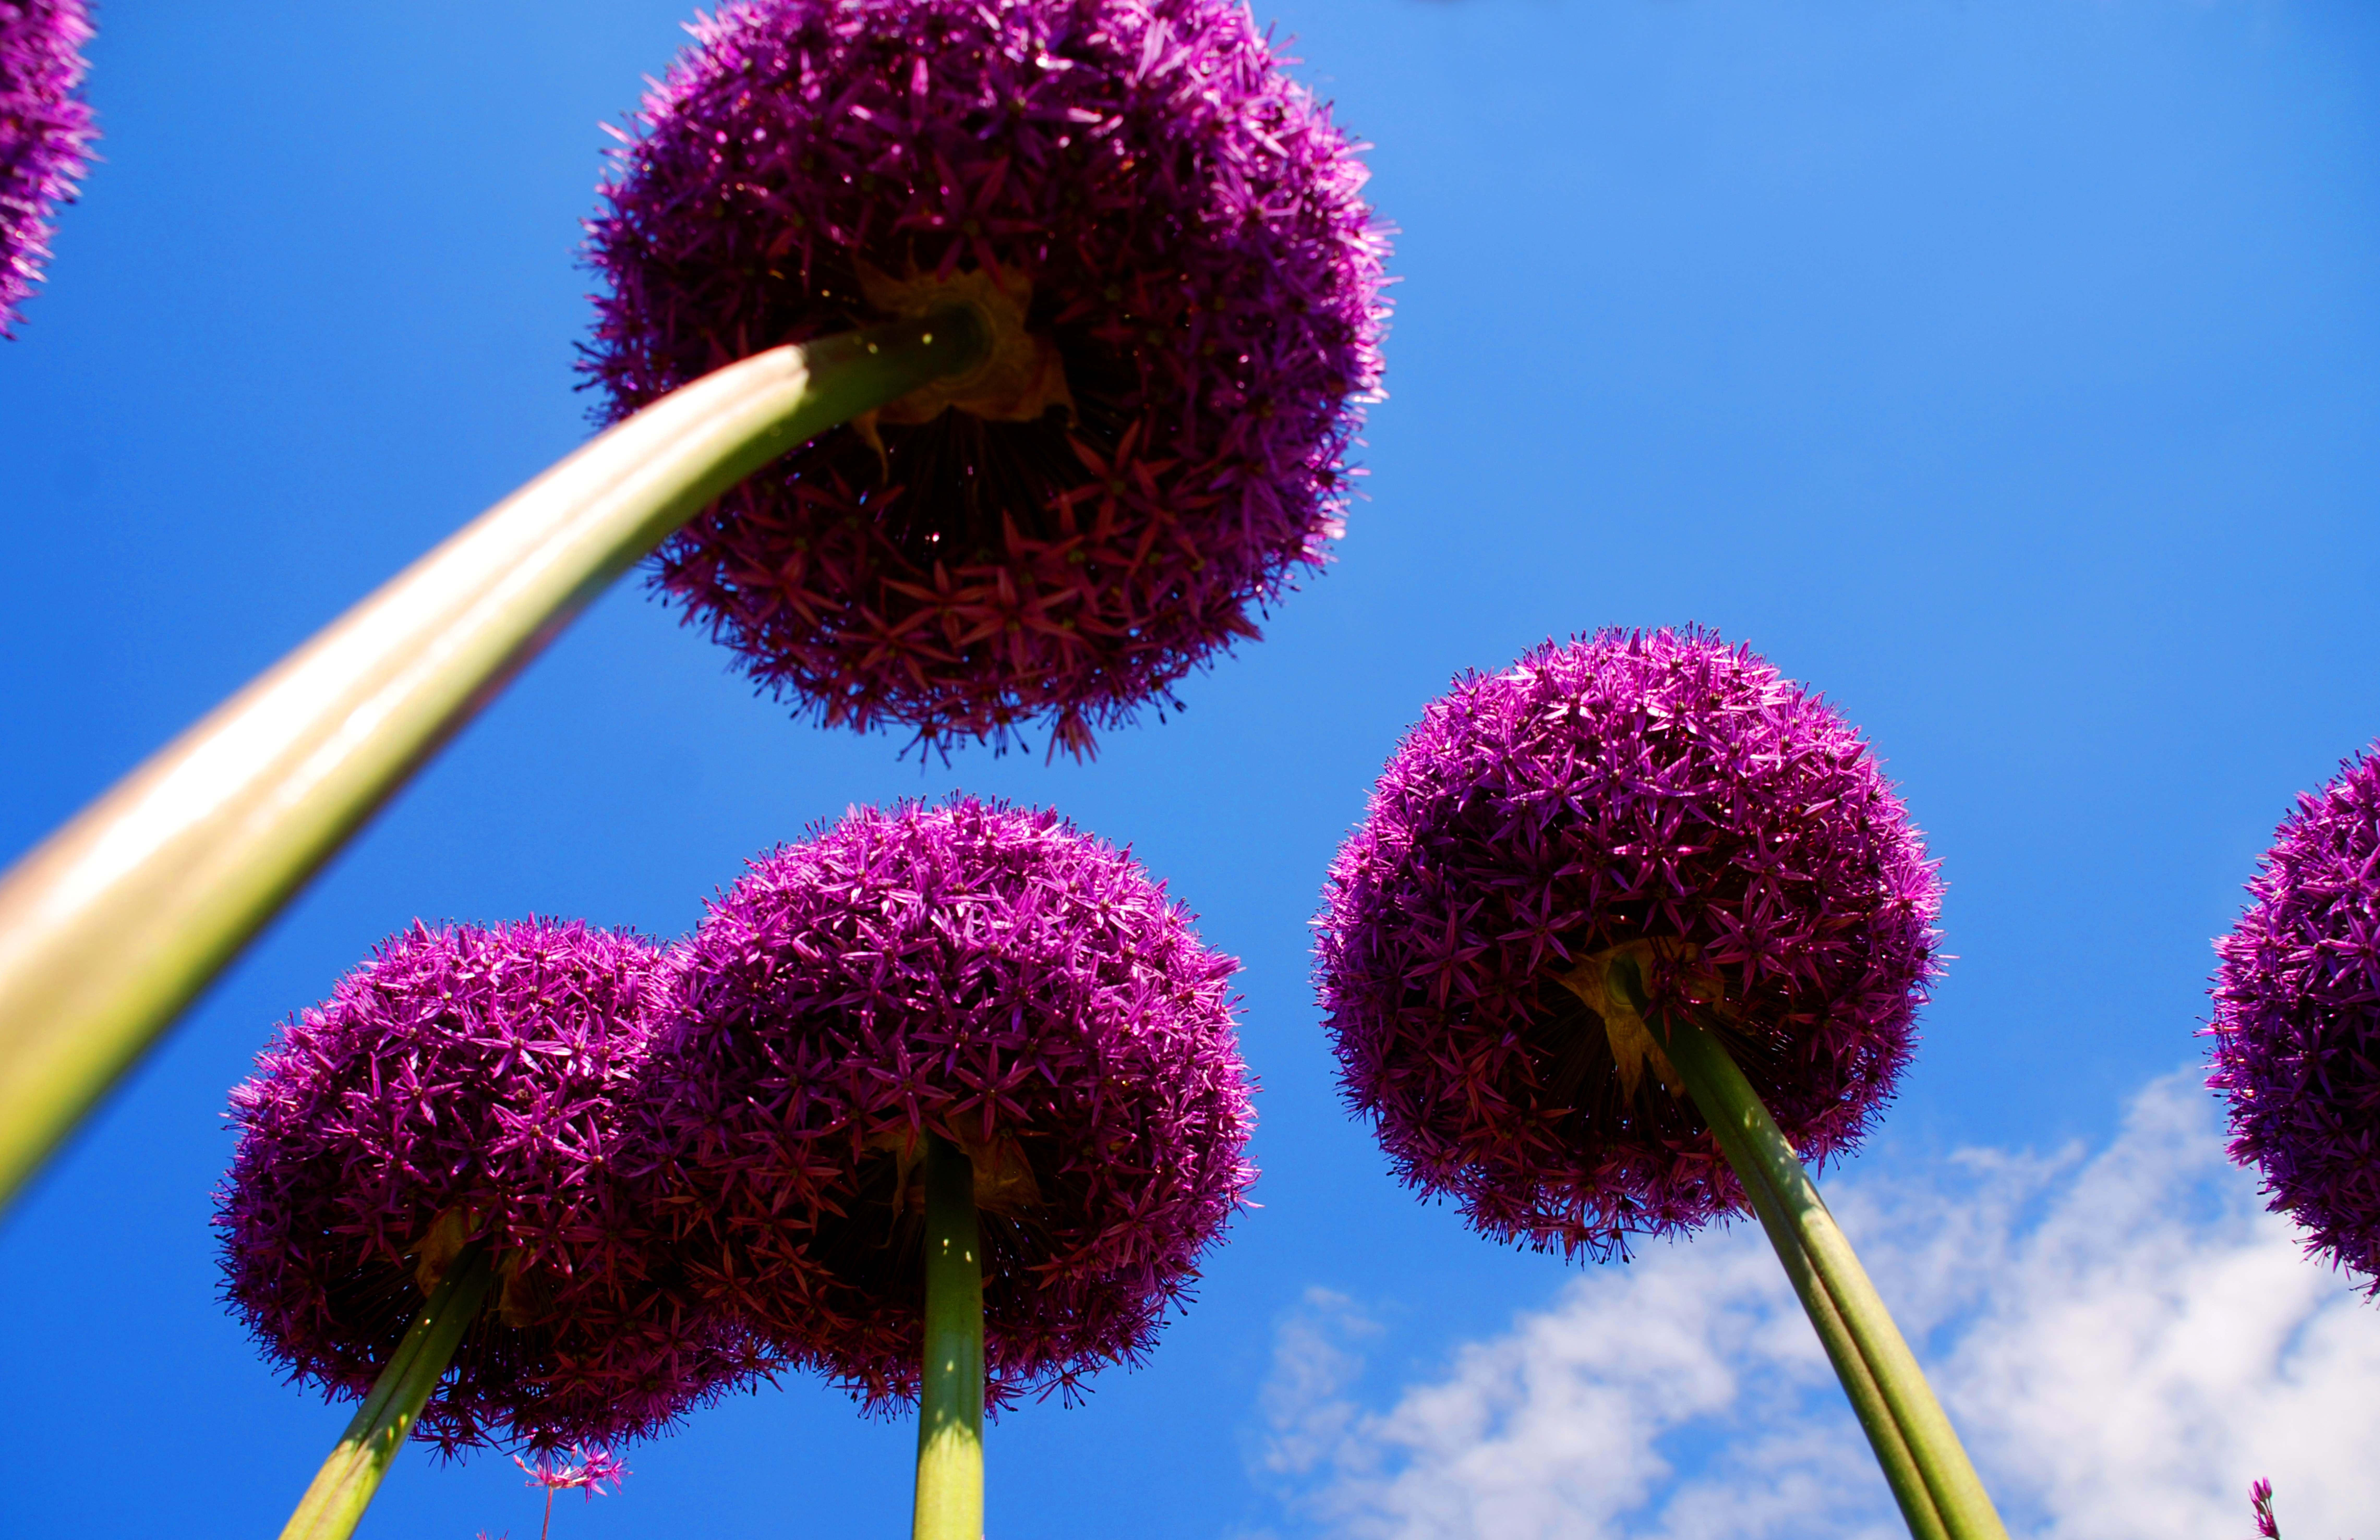
flower, sky, cloud, plant, botany, light, blue, nature, purple, natural environment, vegetation, pink, petal, flowering plant, woody plant, magenta, herbaceous plant, terrestrial plant, landscape, annual plant, spring, wildflower, grass, plant stem, allium, perennial plant, tree, shrub, cumulus, art, pollen, buddleia